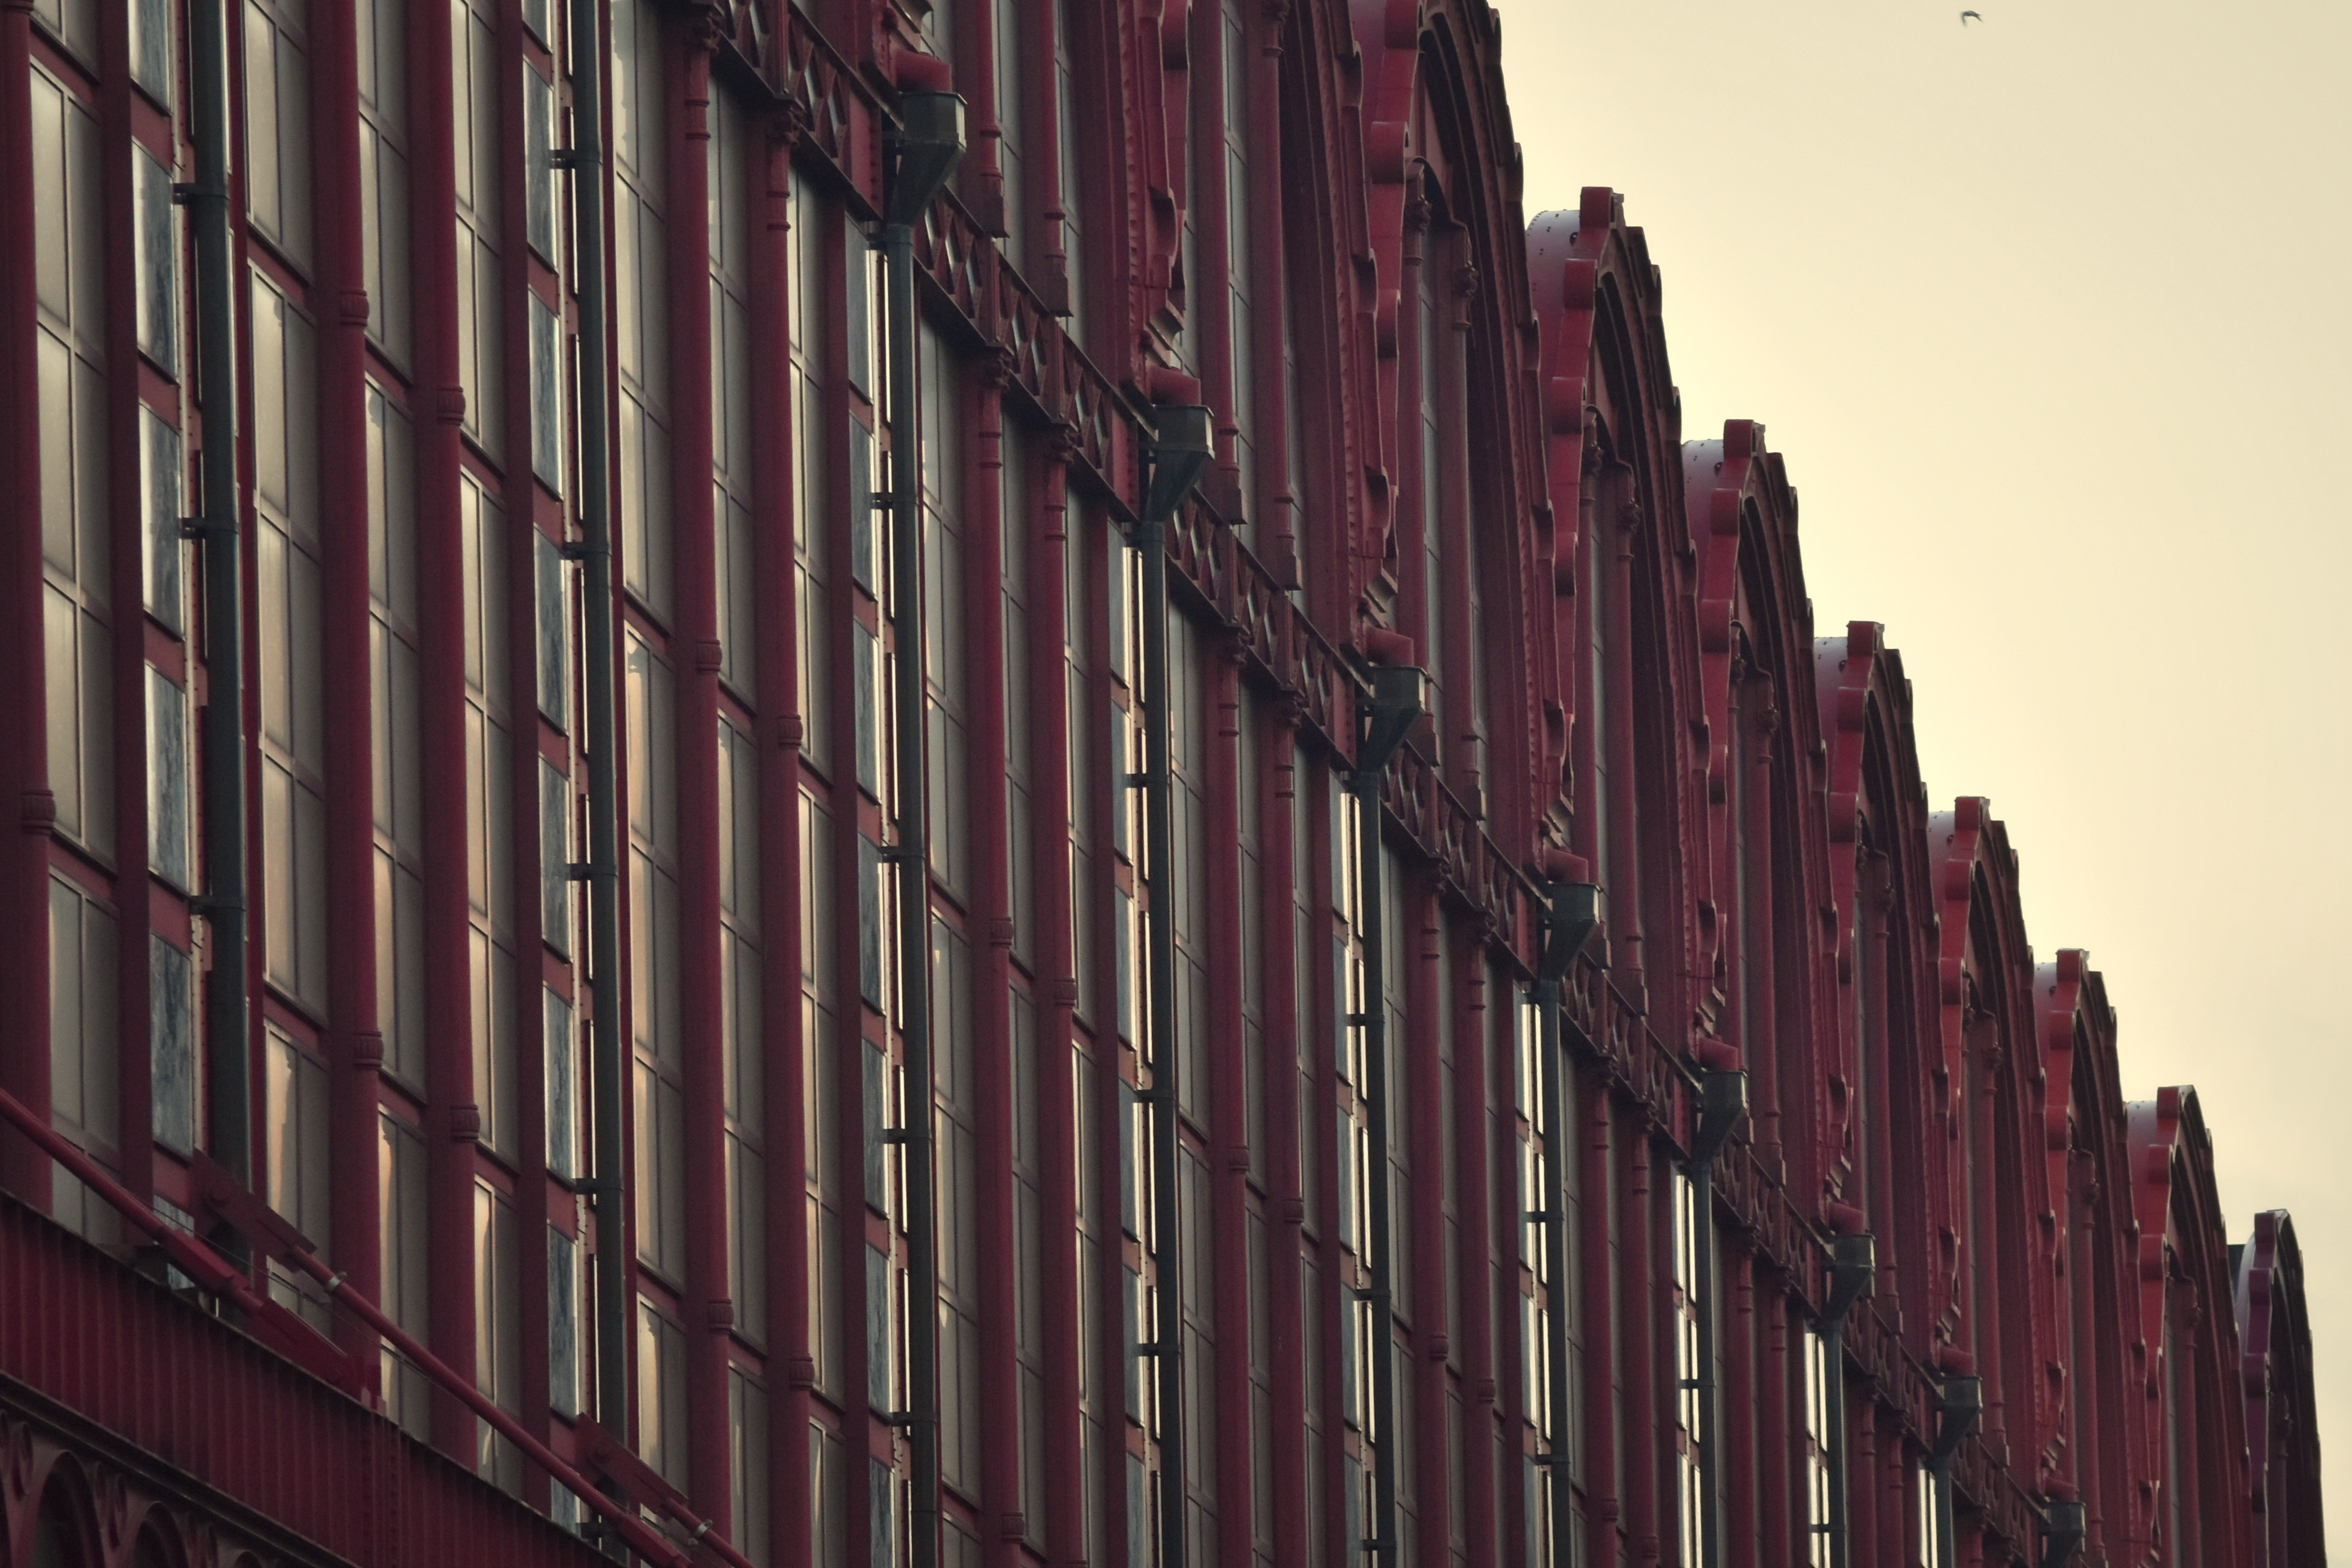
architecture, wood, building, skyscraper, wall, line, red, color, facade, windows, symmetry, shape, central station, antwerp